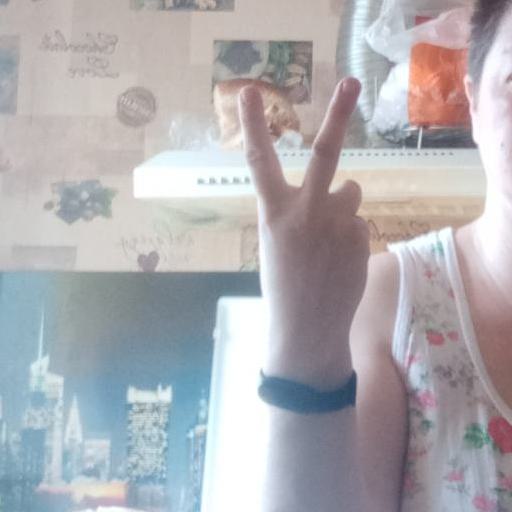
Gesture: peace_inverted